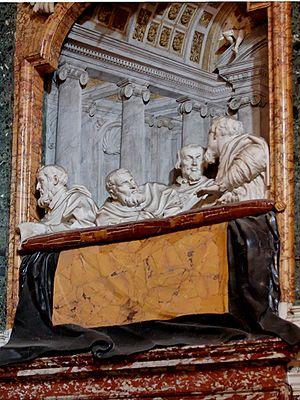
Cardinaux de la famille vénitienne Cornaro assistant à l'extase de sainte Thérèse, par le Bernin. Croisillon gauche de l'église Santa Maria della Vittoria (XVIIe siècle) à Rome.